Creole peoples

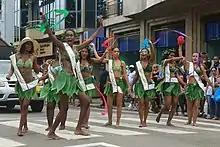
Women at the Seychelles Creole Festival in Victoria celebrate their heritage.

The usage of creole in the islands of the southwest of the Indian Ocean varies according to the island. In Mauritius, Mauritian Creoles will be identified based on both ethnicity and religion. Mauritian Creoles being either people who are of Mauritian ancestry or those who are both racially mixed and Christian. The Mauritian Constitution identifies four communities namely, Hindu, Muslim, Chinese and the General Population. Creoles are included in the General Population category along with white Christians.